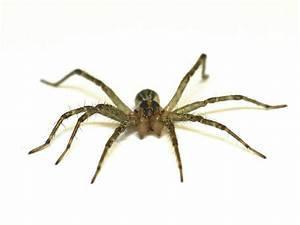
spider